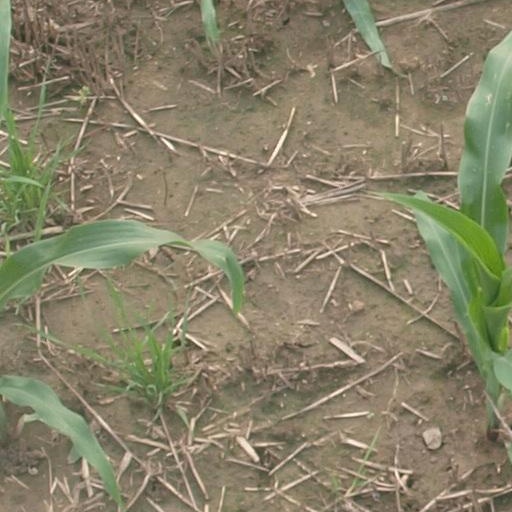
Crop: maize; corn